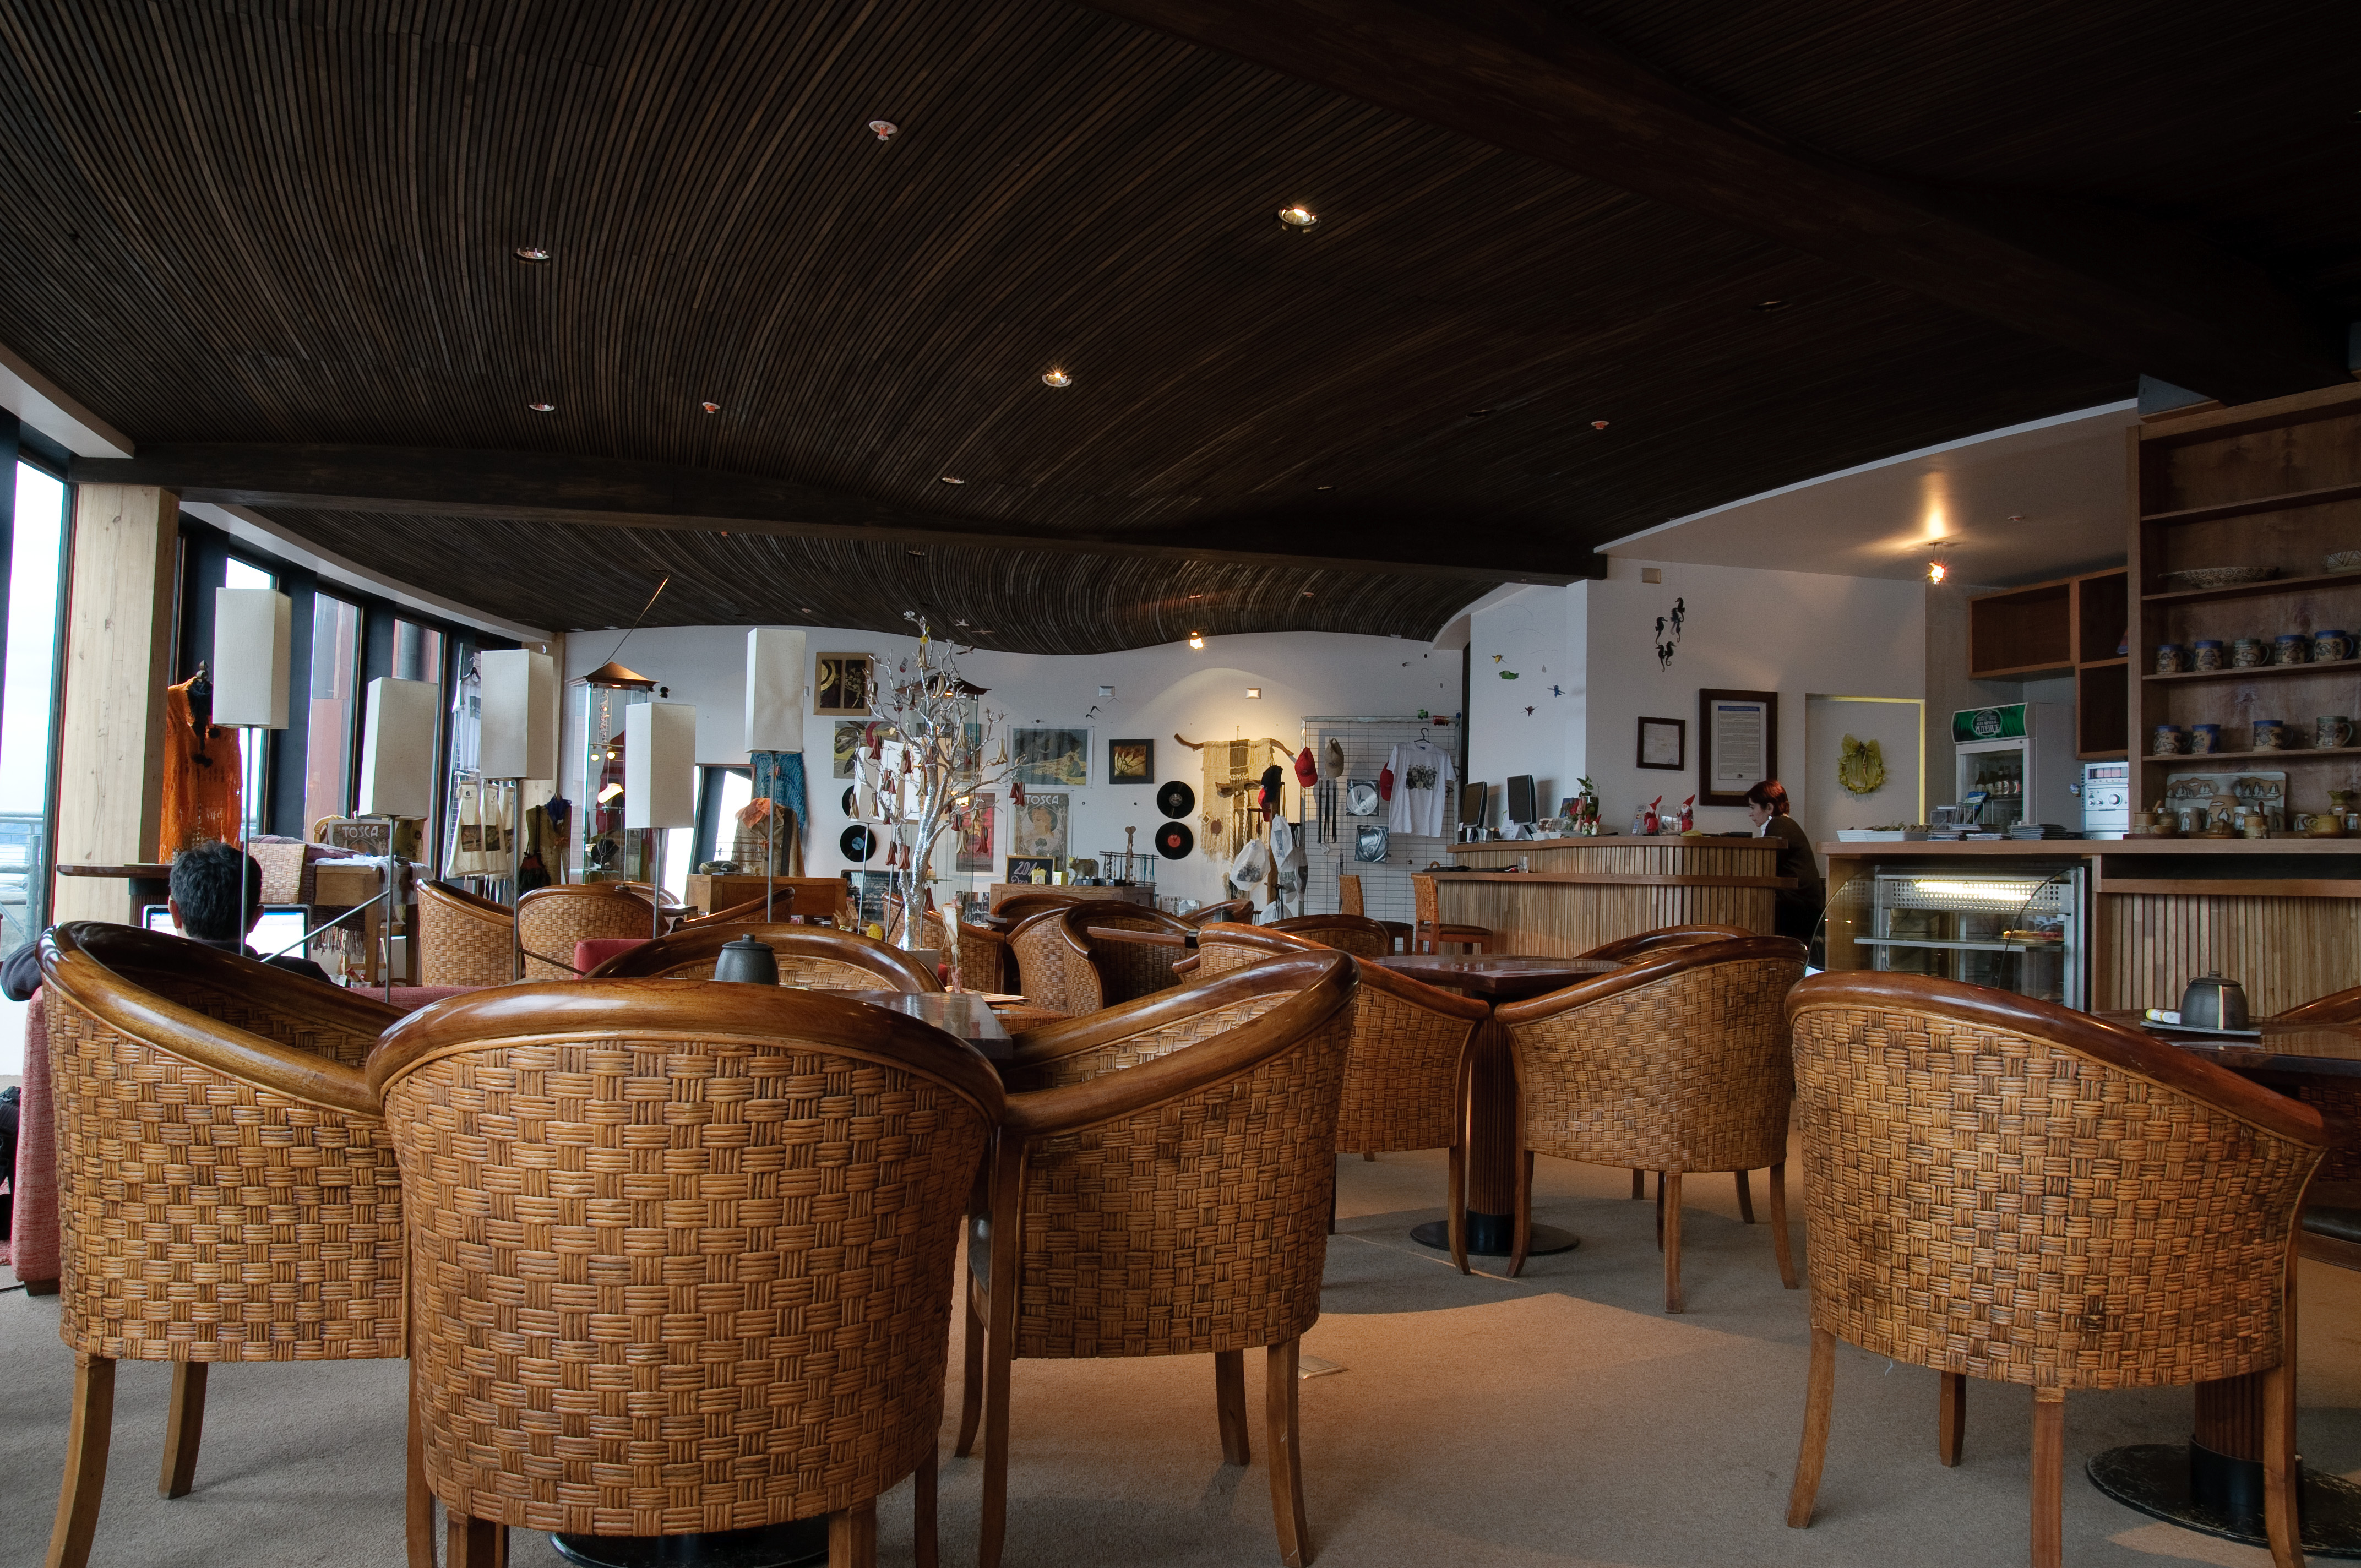
restaurant, bar, nikon, room, chile, interior design, design, estate, lobby, d300, chiloe